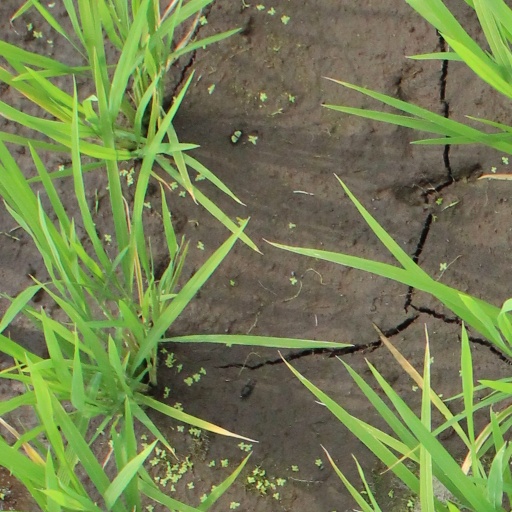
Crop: rice